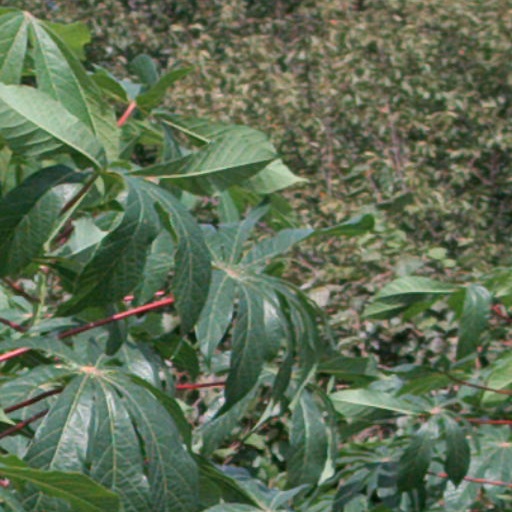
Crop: cassava